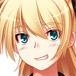
Portrait style: Anime Portrait